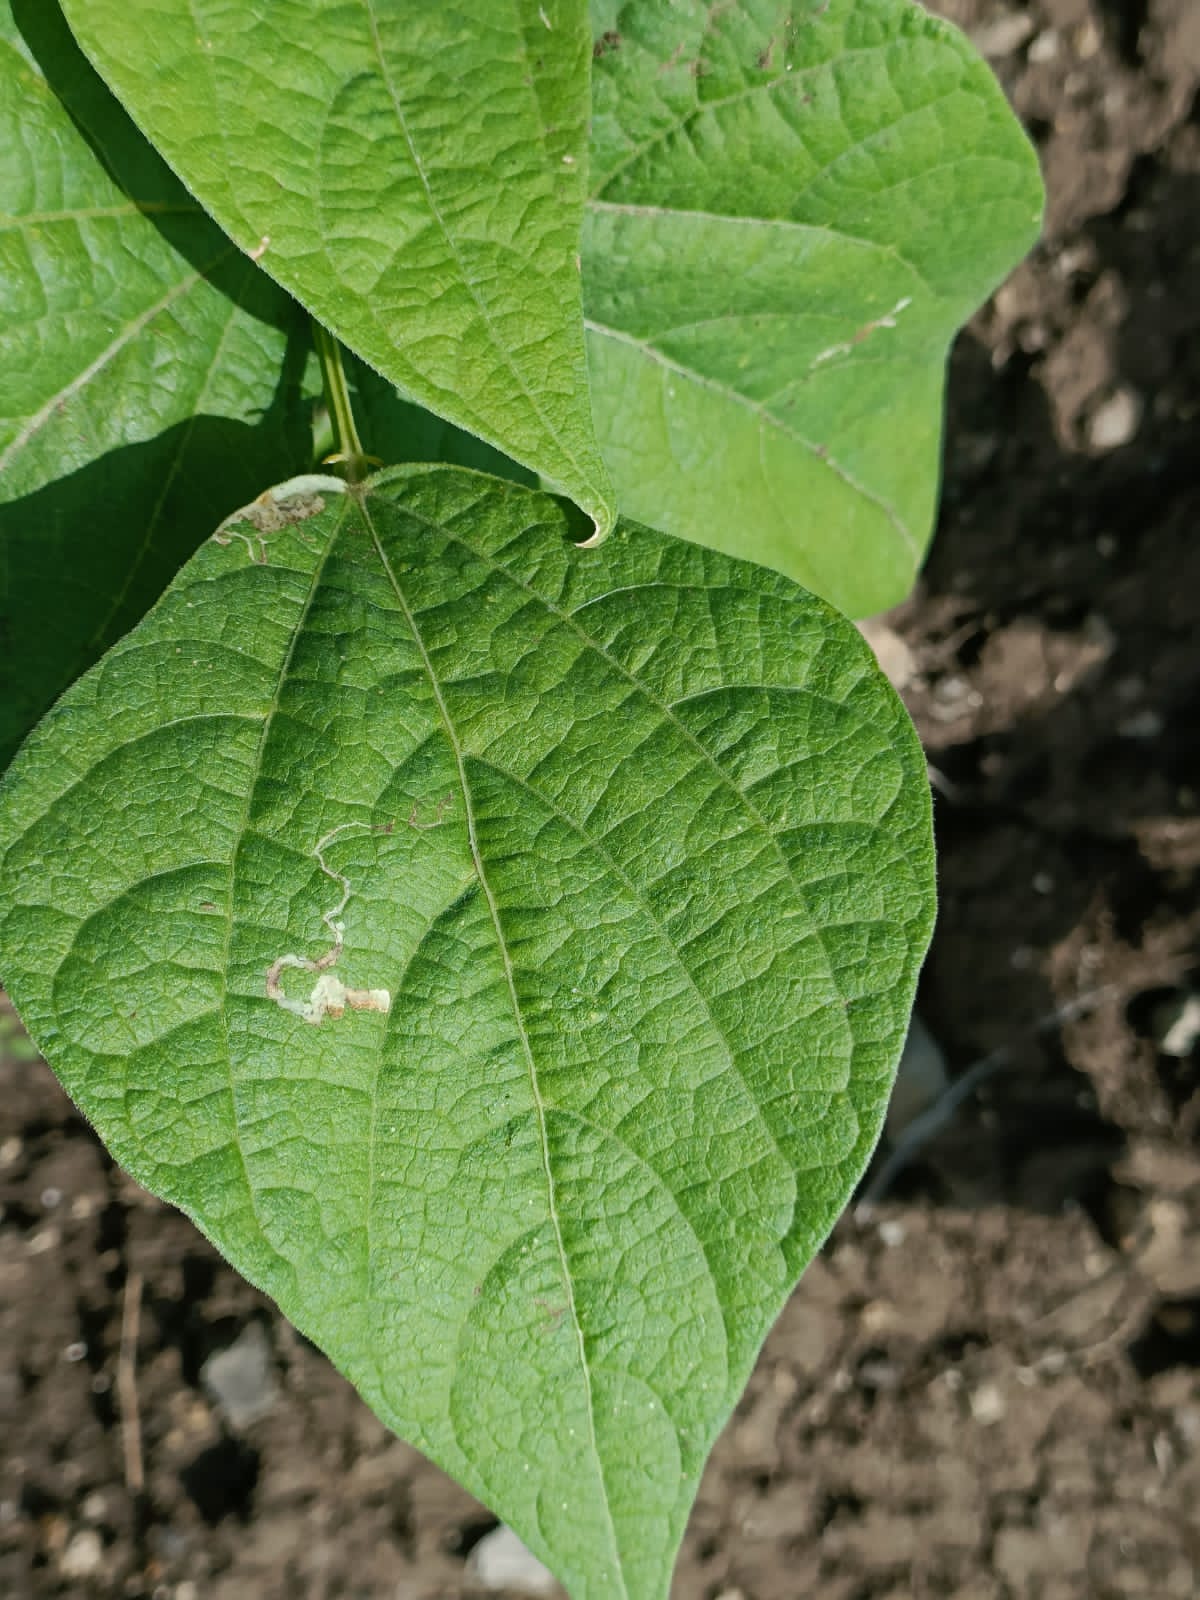
Label: Healthy